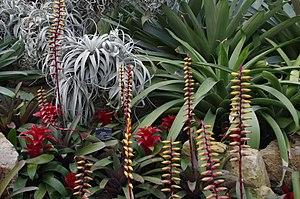
Vriesea platynema